Killdeer

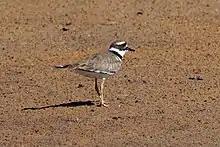
The subspecies "C. v. ternominatus" in Cuba

The nominate subspecies of the killdeer breeds in the US (including southeastern Alaska), southern Canada, and Mexico, with less widespread grounds further south, to Panama. Some northern populations are migratory. This bird is resident in the southern half of its breeding range, found throughout the year in most of the contiguous United States. It also winters south to Central America, the West Indies, Colombia, Ecuador, and islands off Venezuela, leaving its breeding grounds after mid-July, with migration peaking from August to September. Migration to the breeding grounds starts in February and ends in mid-May.